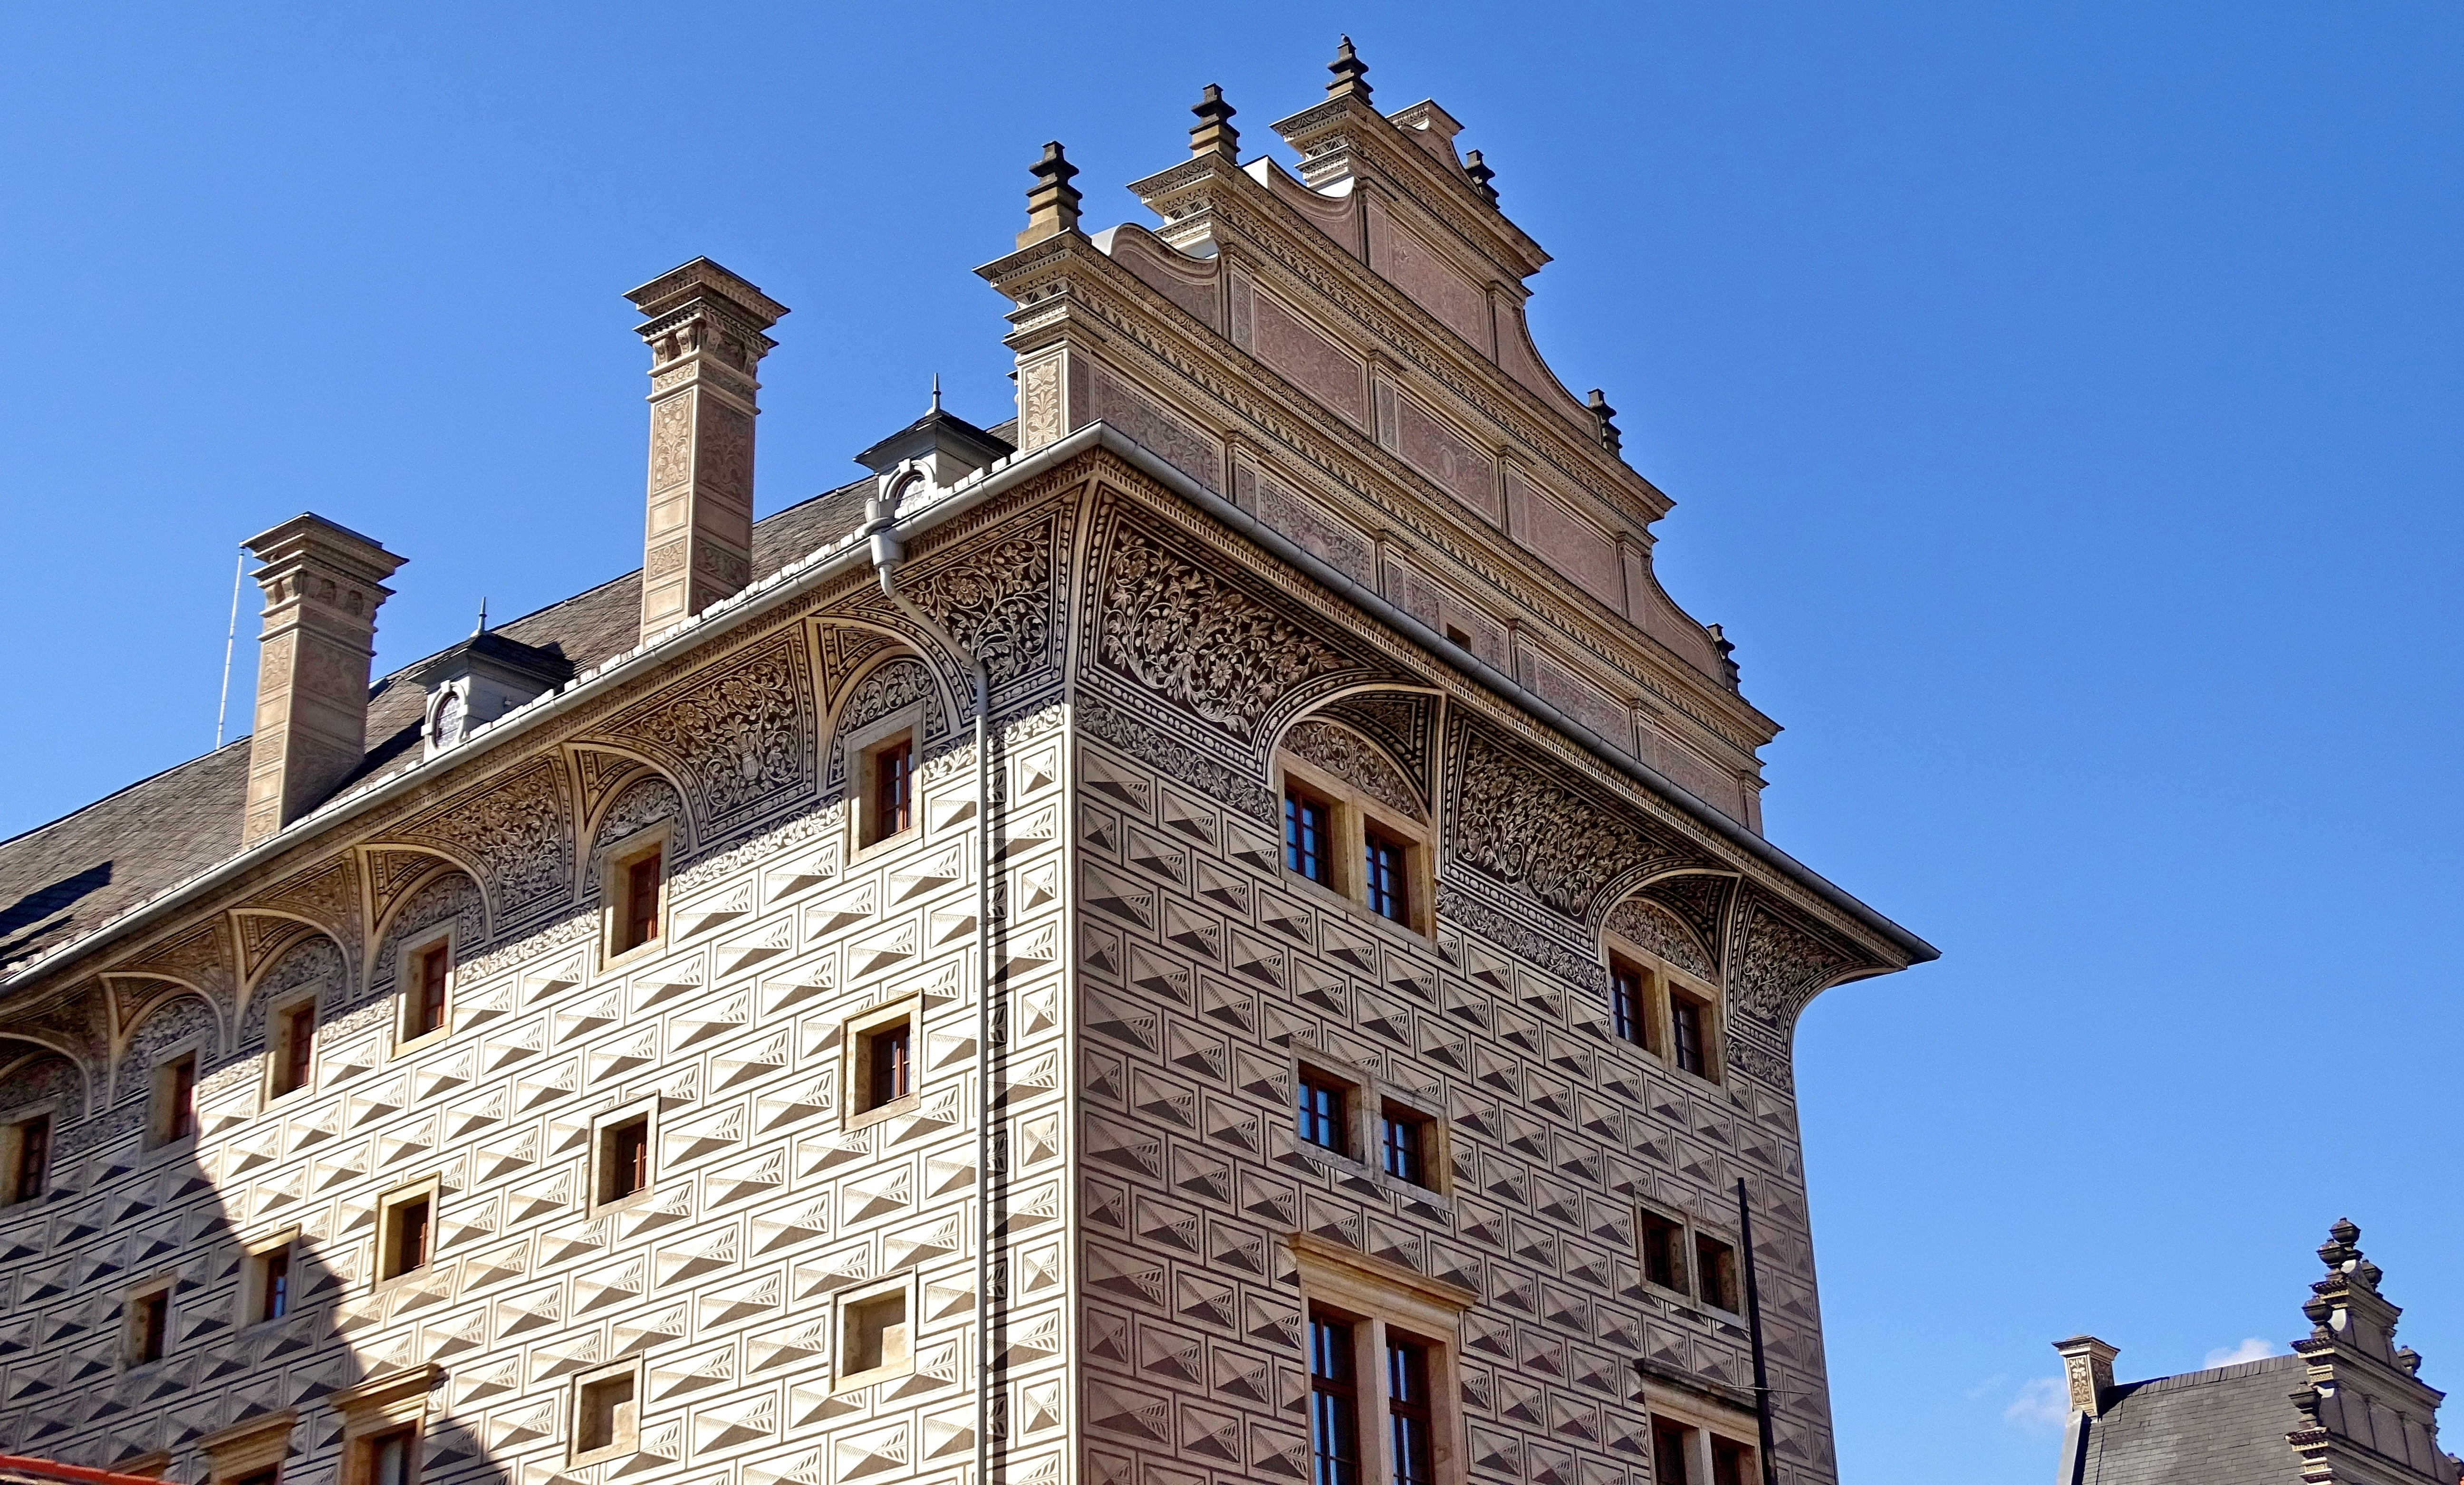
architecture, town, building, chateau, city, tower, castle, landmark, facade, prague, bell tower, historically, praha, czech republic, moldova, historical city, prague castle, ancient history